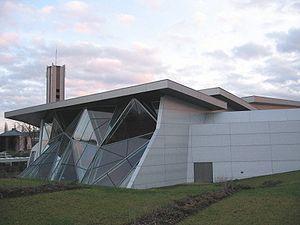
Les championnats de France de patinage 2013 ont eu lieu du 13 au 16 décembre 2012 à la patinoire Iceberg à Strasbourg.
La Patinoire Iceberg est une patinoire située à Strasbourg, dans le quartier de Cronenbourg. L'équipe de hockey sur glace de l'Étoile noire y dispute ses rencontres.
Cet article présente la liste exhaustive des patinoires de hockey sur glace en France. Elles peuvent accueillir également des clubs de patinage de vitesse sur piste courte, de patinage artistique, de danse sur glace, de patinage synchronisé ou de ballet sur glace.
Cet article présente la liste des patinoires situées sur le territoire français. Elles peuvent accueillir des clubs de hockey-sur-glace, de patinage de vitesse sur piste courte, de patinage artistique, de danse sur glace, de patinage synchronisé de ballet sur glace et de curling.
Cet article donne une liste des voies de la ville de Strasbourg, en France, classées par quartier.